R-Types

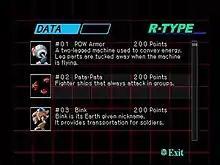
"R-Types" hosts several pieces of extra content, such as an "R Museum" containing information on the series' history.

"R-Types" includes conversions of the arcade games "R-Type" (1987) and "R-Type II" (1989). In both games, the player controls a starship named the R-9 that must eradicate the Bydo, a powerful extraterrestrial race bent on the destruction of mankind. Gameplay involves shooting down enemies and avoiding collision with enemies, projectiles and obstacles. The R-9 can perform a charge shot by holding down the fire button, which when released disperses a blast that cuts through enemies. Destroying small "POW Armor" enemies causes them to leave behind a power-up item, which grants the player one of several unique abilities when collected. One is the "Force", an orange-colored pod that acts as a shield for the R-9 and provides additional firepower. The Force can be attached to either the front or back of the R-9, and can also be launched forwards or backwards to fly freely. "R-Type II" adds a number of additional features and mechanics, including new weapon types and a new type of charge shot that creates a barrage of shots that home in on enemies.